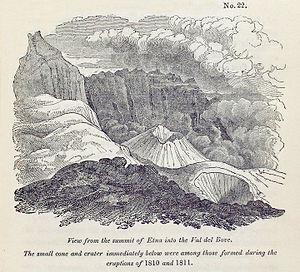
La vallée du Bœuf, en italien Valle del Bove, est une caldeira d'Italie en forme de fer à cheval et ouverte sur le flanc Est de l'Etna, en Sicile.